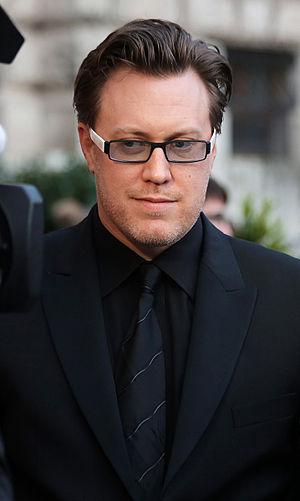
The Team est une série télévisée policière européenne, créée par Mai Brostrøm et Peter Thorsboe, et diffusée à partir du 22 février 2015 sur DR1 au Danemark, du 5 mars sur ORF eins en Autriche et du 8 mars sur ZDF en Allemagne. En France, la série est diffusée depuis le 20 août 2015 sur Arte.
Nicholas Ofczarek, né à Vienne le 30 mai 1971, est un acteur autrichien.